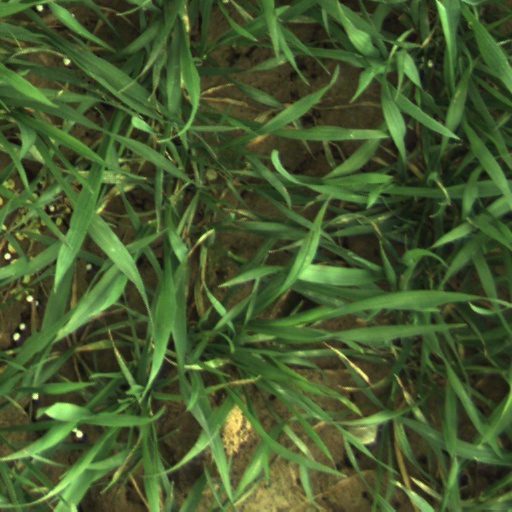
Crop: wheat